New York Public Library Main Branch

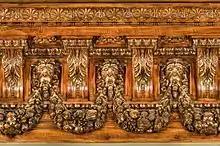
The ornate wooden cornice of the Map Division

Meanwhile, the library was adding 150,000 volumes to its collections annually, which could not fit within the stacks of the existing building. In the late 1980s, the New York Public Library decided to expand the Main Branch's stacks to the west, underneath Bryant Park. The project was originally estimated to cost $21.6 million and would be the largest expansion project in the Main Branch's history. It was approved by the city's Art Commission in January 1987, and construction on the stacks started in July 1988. The expansion required that Bryant Park be closed to the public and then excavated, but because the park had grown dilapidated over the years, the stack-expansion project was seen as an opportunity to rebuild the park. The library added more than of storage space and of bookshelves under Bryant Park, doubling the length of the stacks in the Main Branch. The space could accommodate 3.2 million books and a half-million reels of microfilm. The new stacks were connected to the Main Branch via a tunnel measuring or long. Once the underground facilities were completed, Bryant Park was completely rebuilt, with of earth between the park surface and the storage facility's ceiling. The extension was opened in September 1991 at a cost of $24 million; however, it only included one of two planned levels of stacks. Bryant Park was reopened in mid-1992 after a three-year renovation.